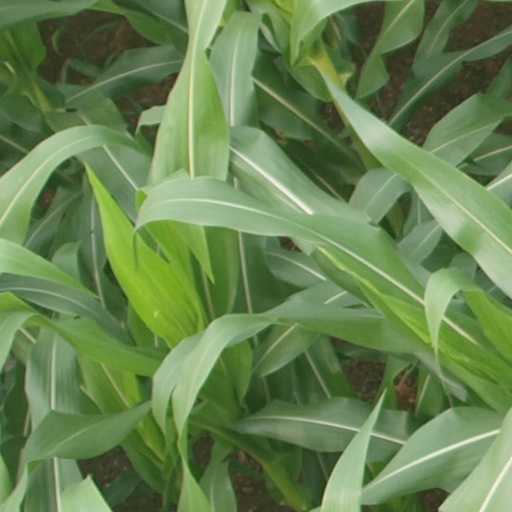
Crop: maize; corn